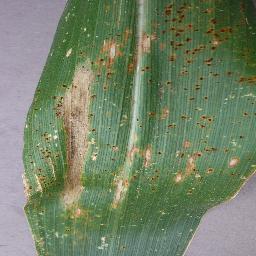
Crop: corn
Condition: (maize)_northern_blight